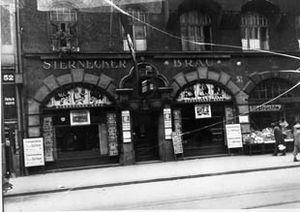
Ce qui suit est une chronologie de l’histoire de la ville de Munich, en Allemagne.